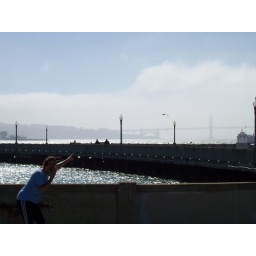
There's the bridge way back in the fog; I can't believe we have to bike that far